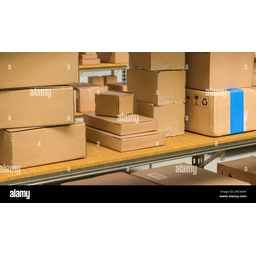
Label: cardboard